Honor board

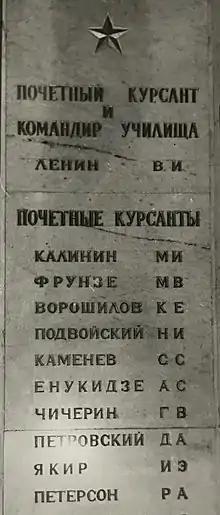
MVOKU honor board with a list of honorary cadets.

Honor Board, Board of Honor (Russian: Доска почета) in Russia and in Soviet Union is a special board; a stand with the names and photographs (later) of persons who graduated from educational institutions with honors, honorary military personnel, scientists, best employees, and so on.